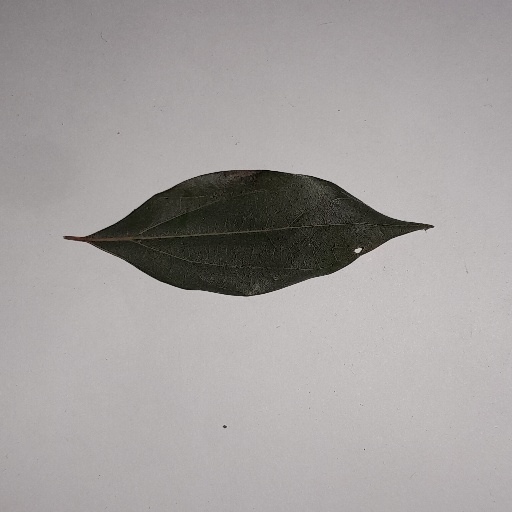
Species: Camphor
Leaf condition: Bacterial Spot